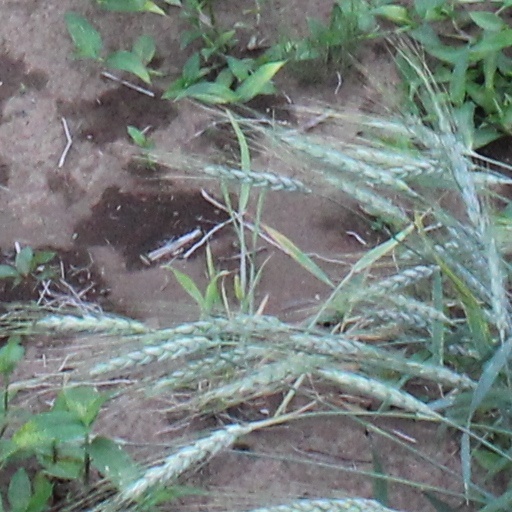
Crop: wheat